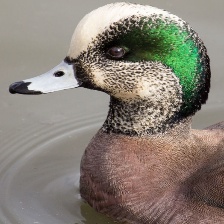
Species: AMERICAN WIGEON
Scientific name: MARECA AMERICANA
ImageNet parent category: drake